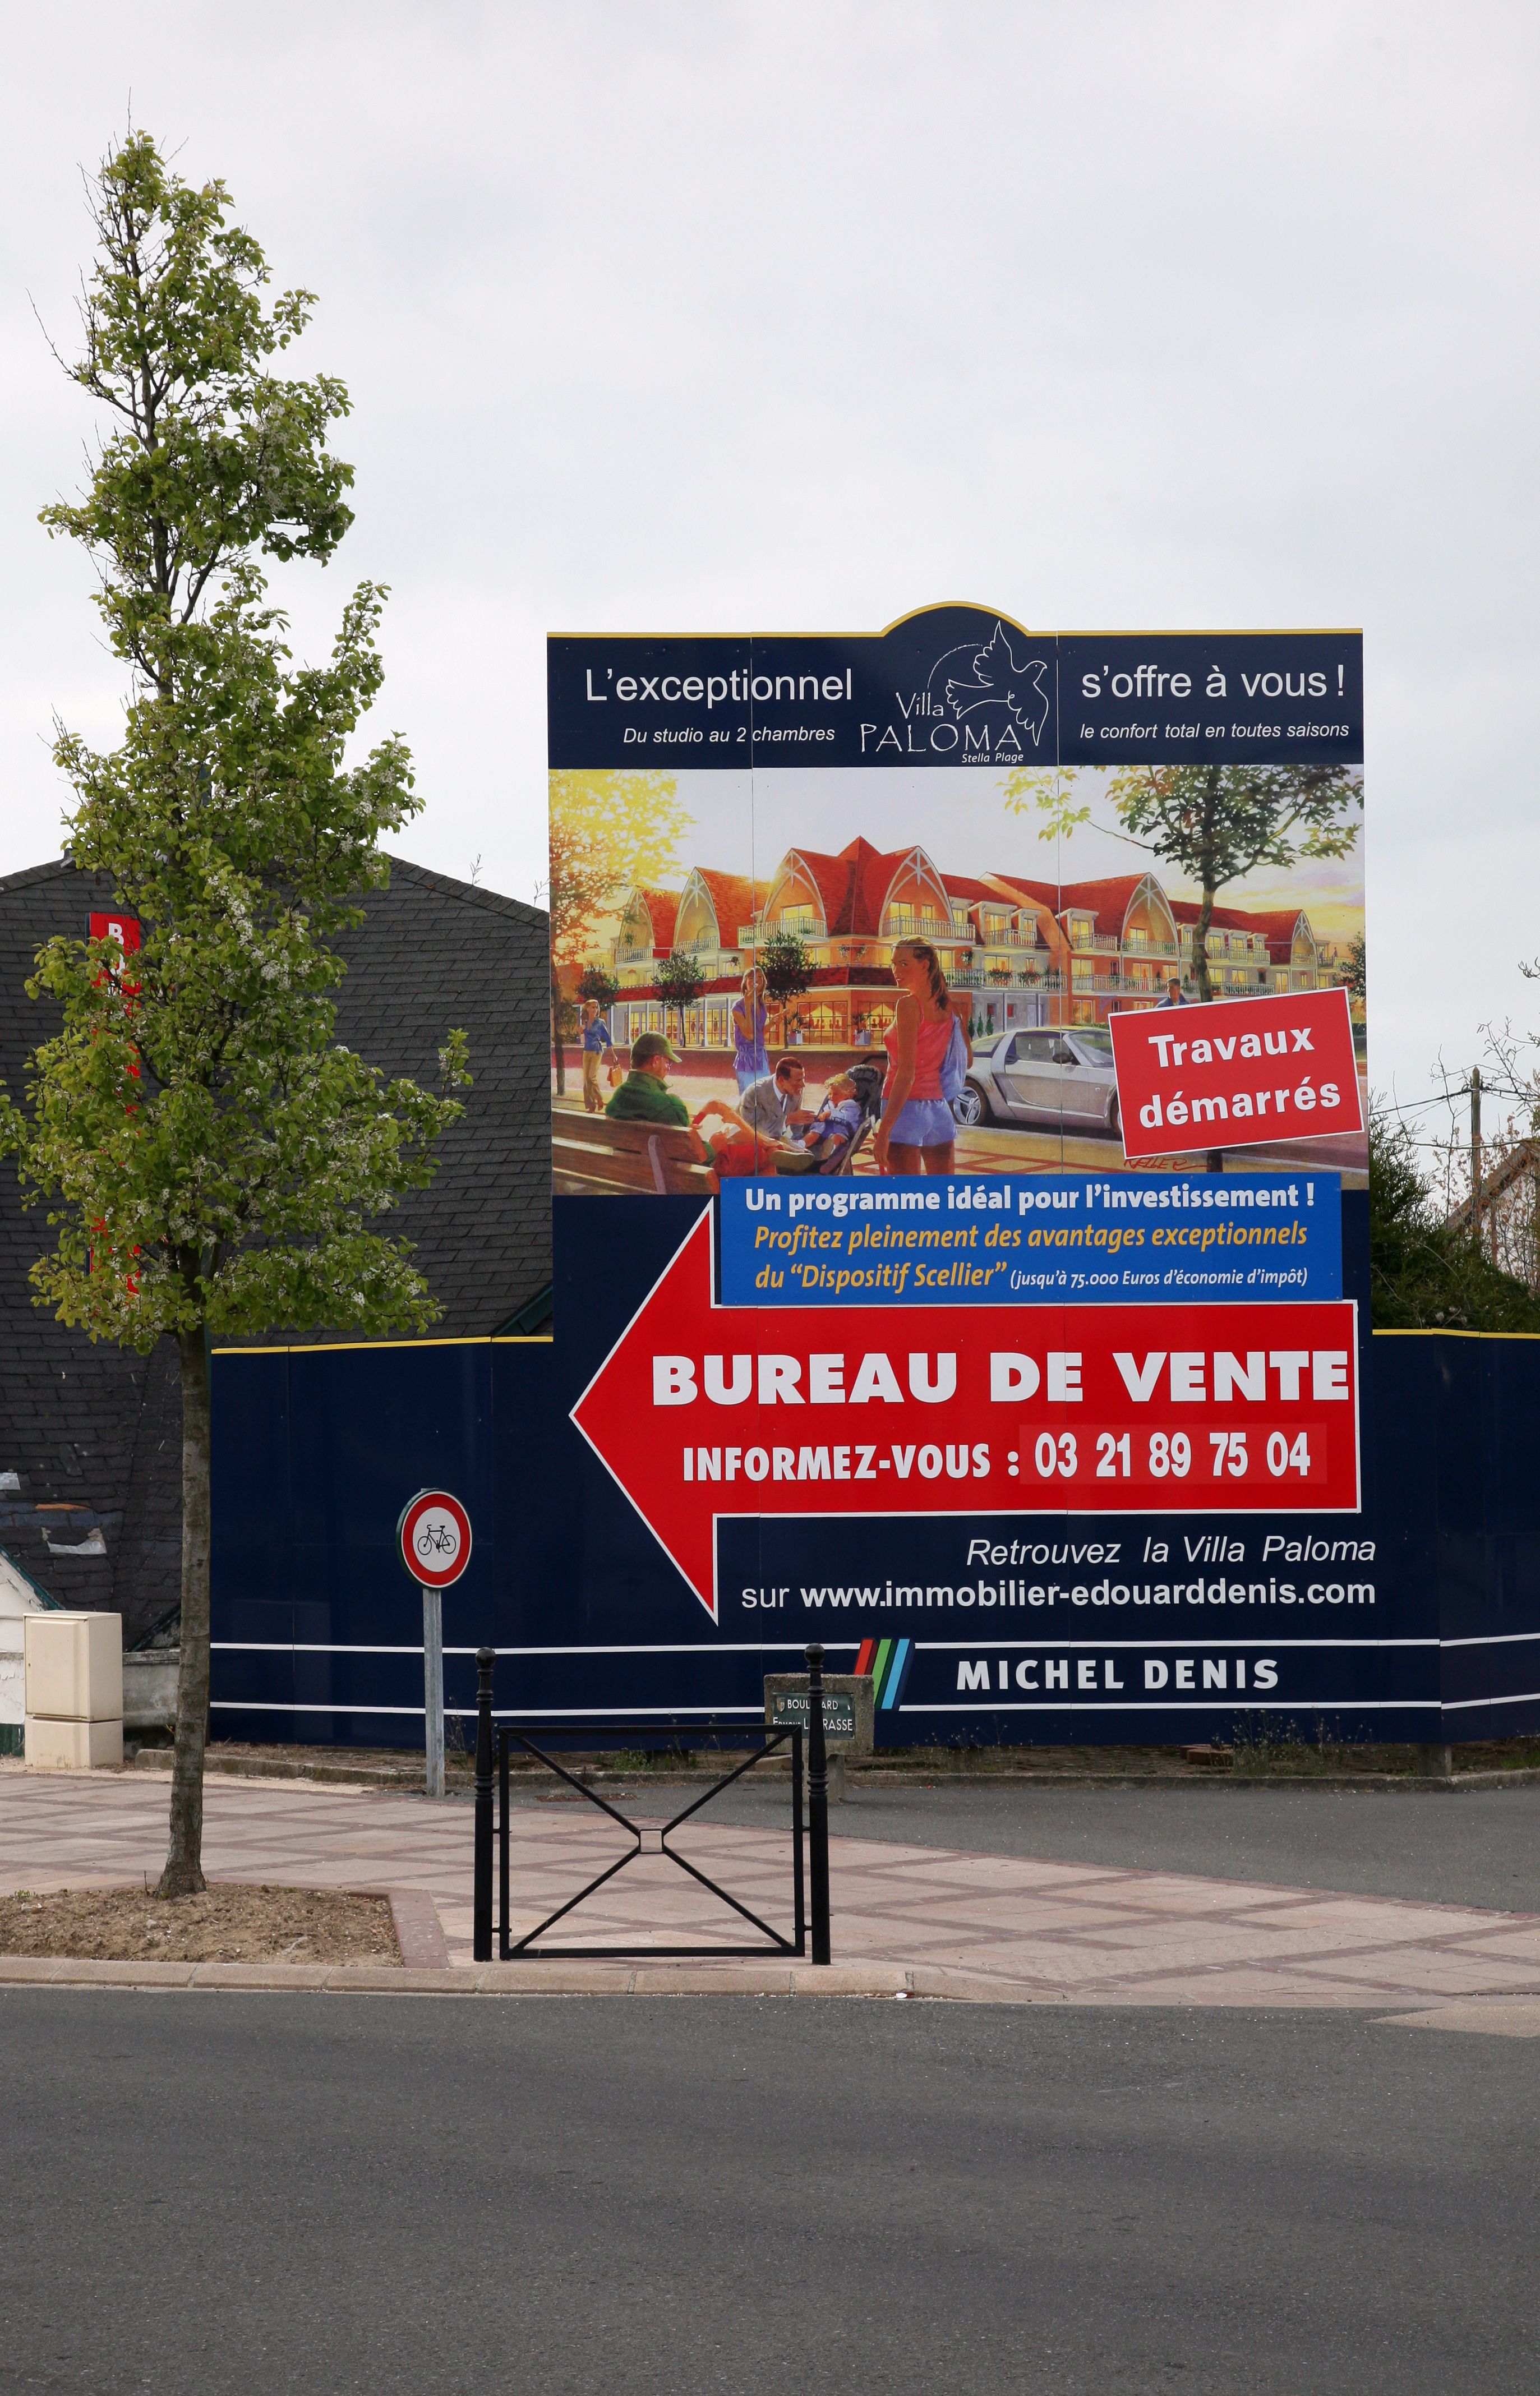
advertising, sign, banner, signage, cinema, destruction, billboard, pasdecalais, cotedopale, stellaplage, cucq, chantier, travaux, micheldenis, bureaudevente